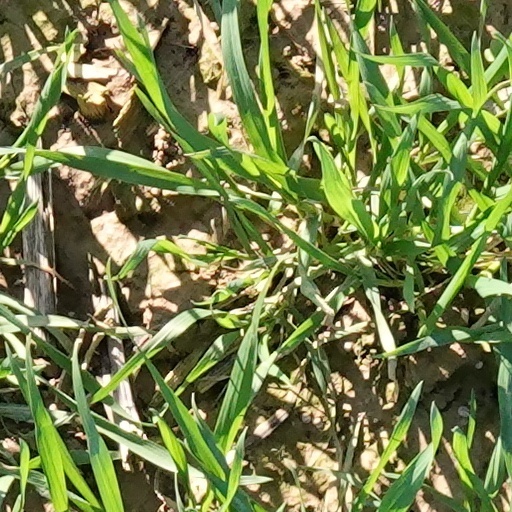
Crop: wheat